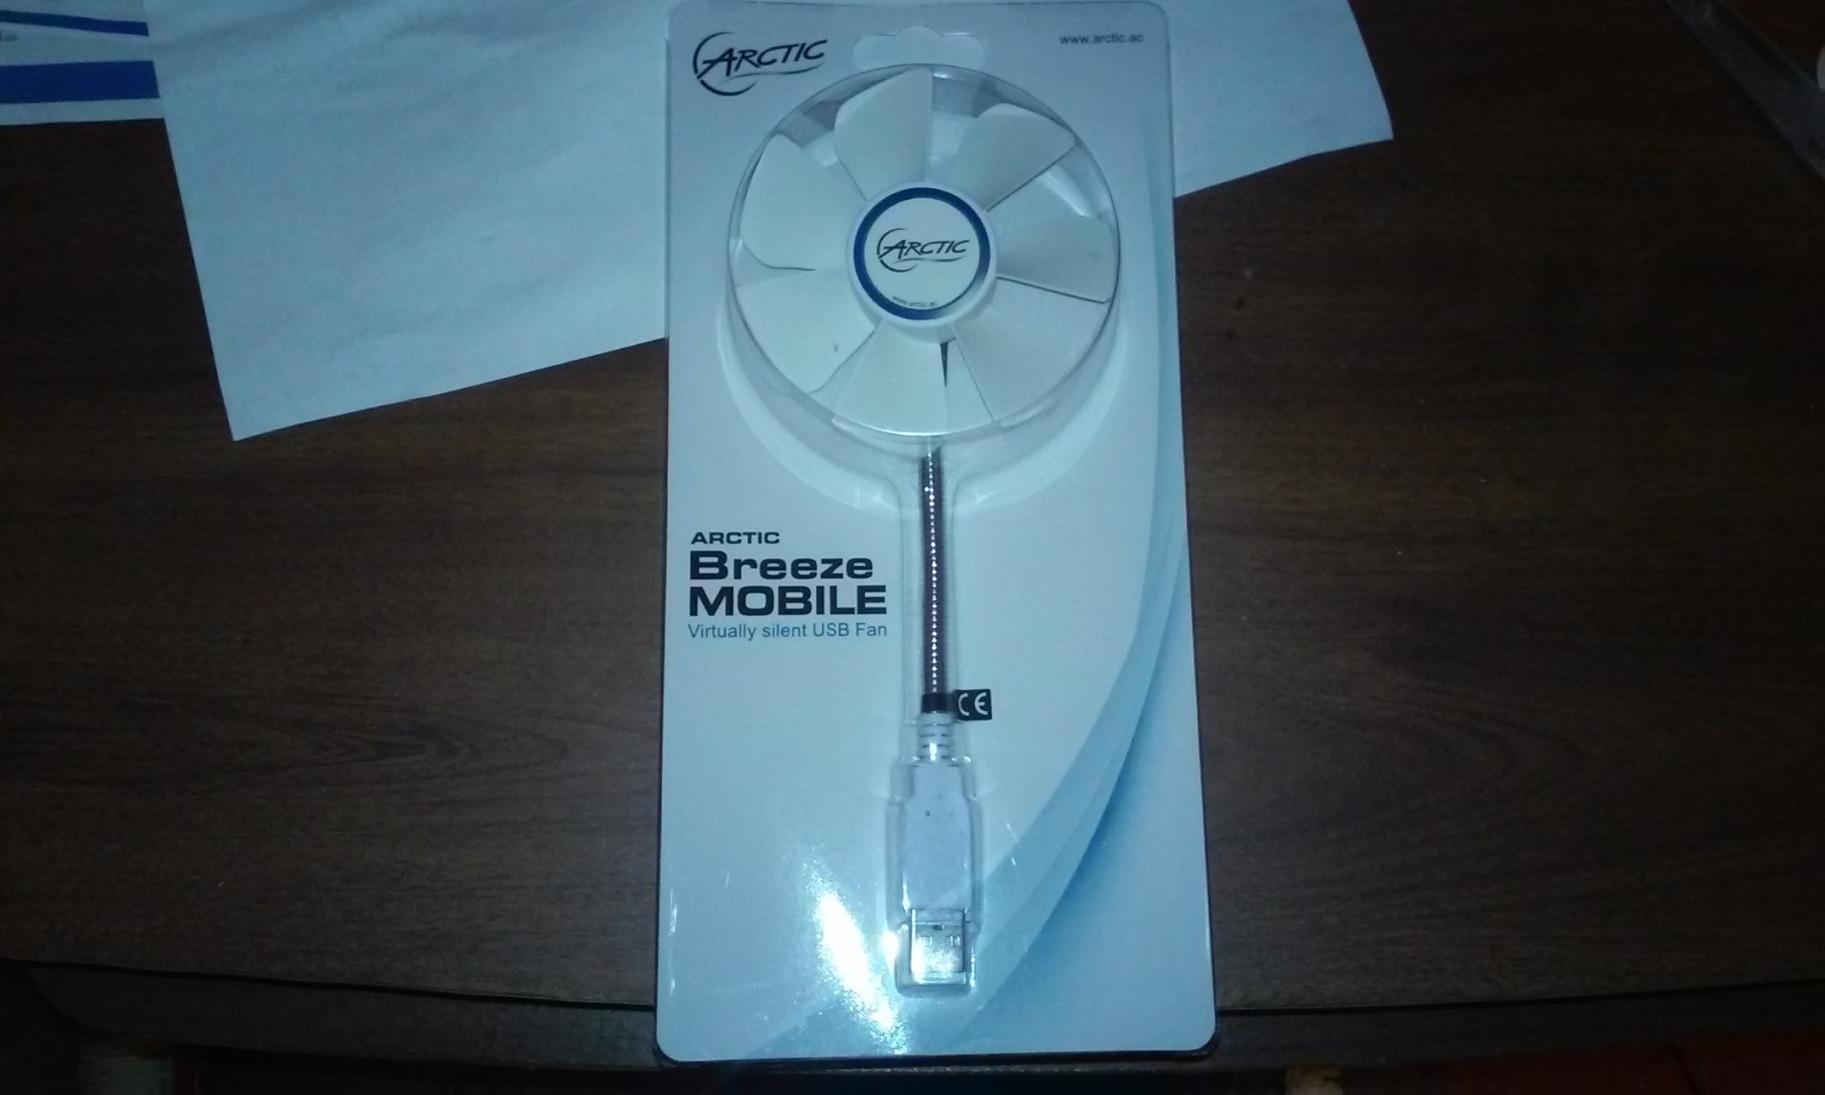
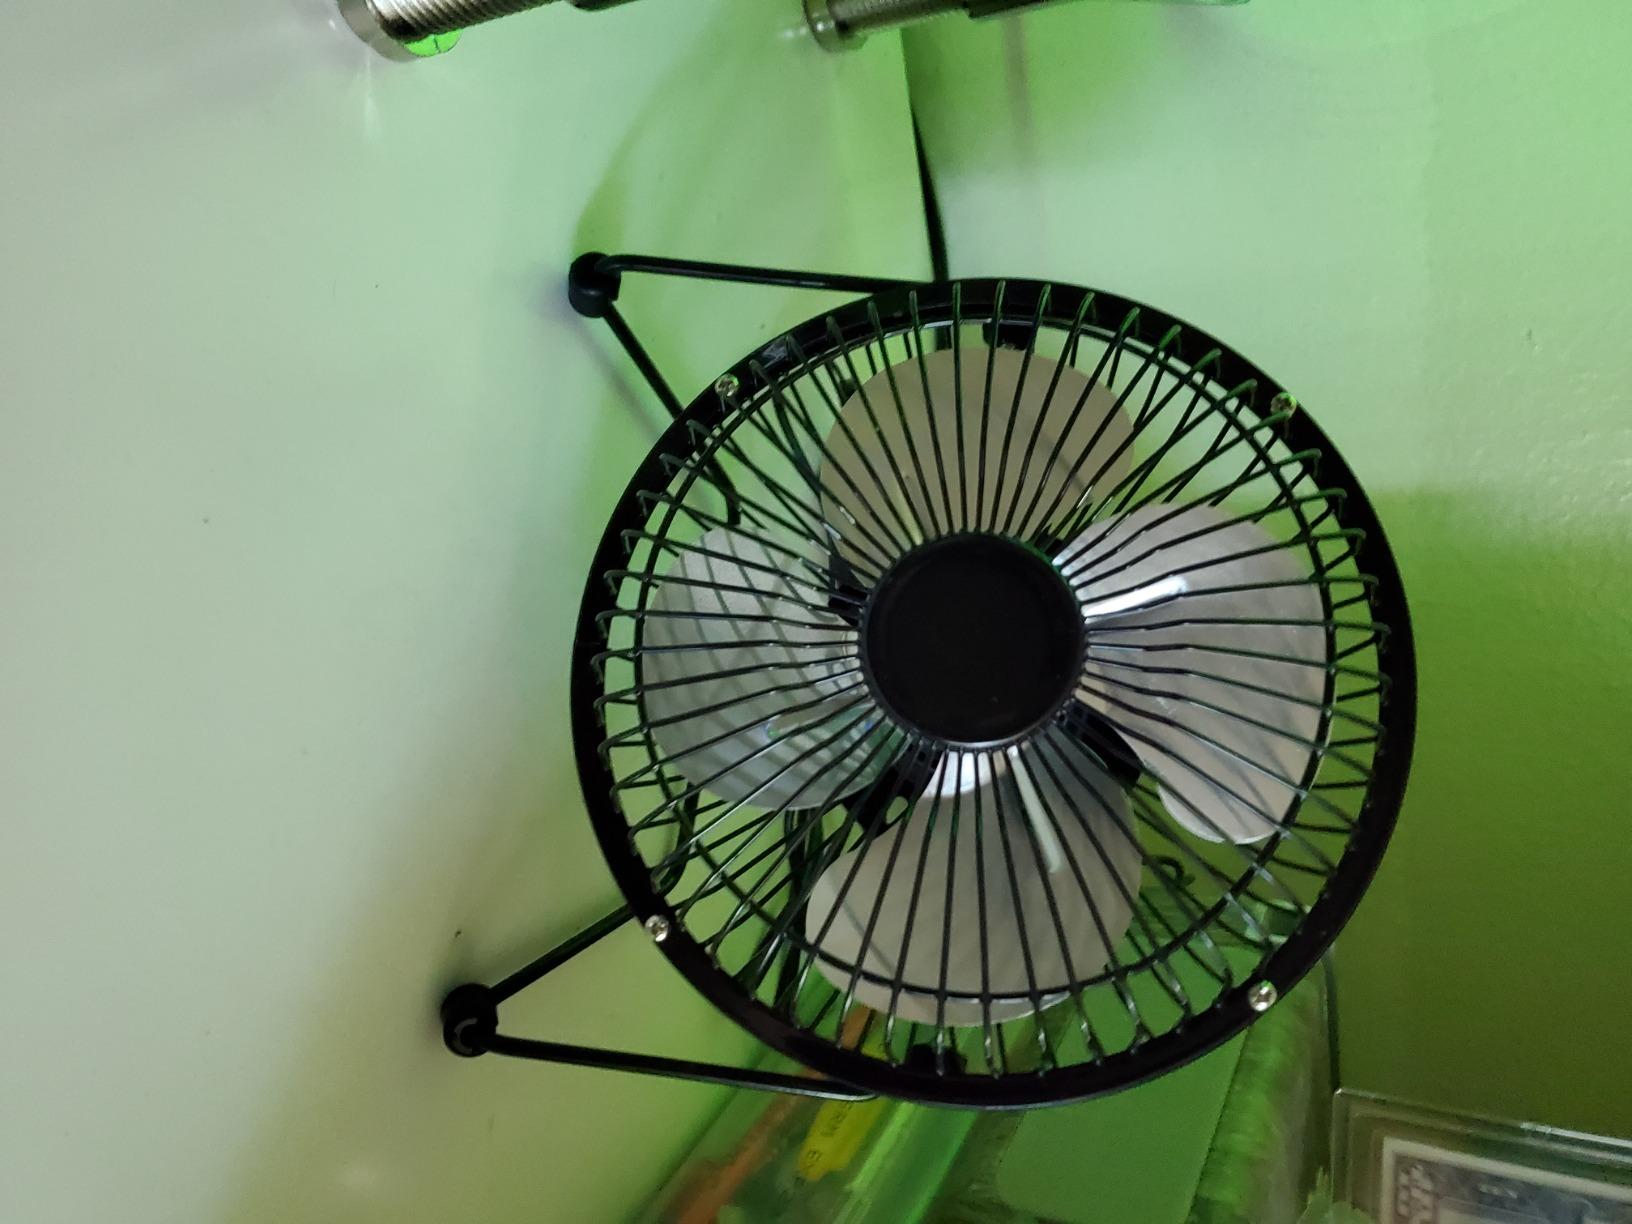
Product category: fan
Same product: no